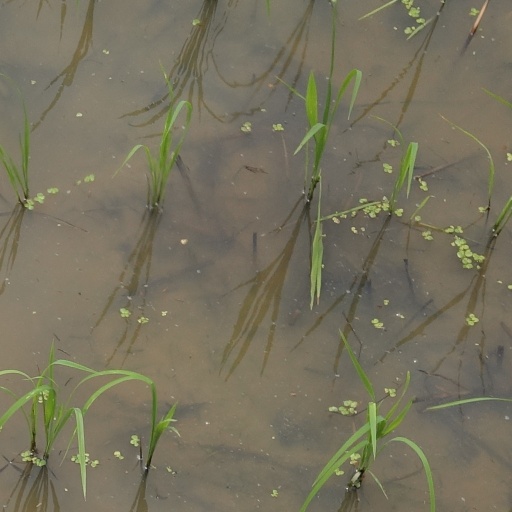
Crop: rice